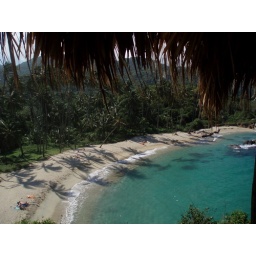
Over a hill by the beach in Tayrona Park, near Santa Marta